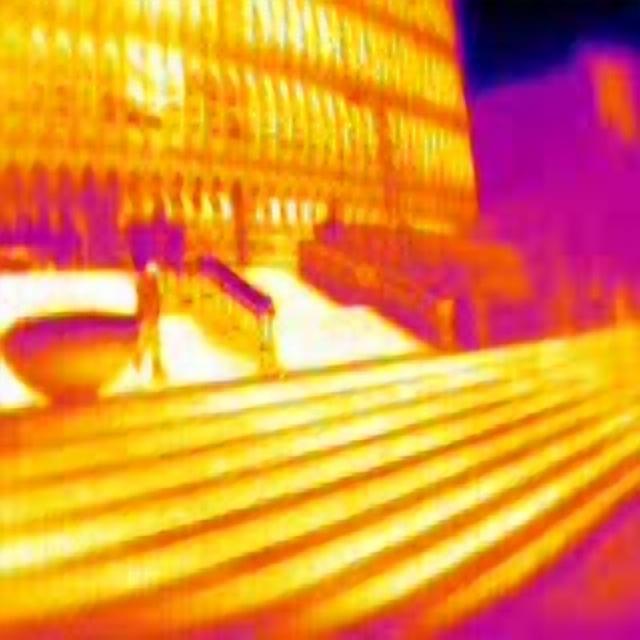
Detected objects:
label: person